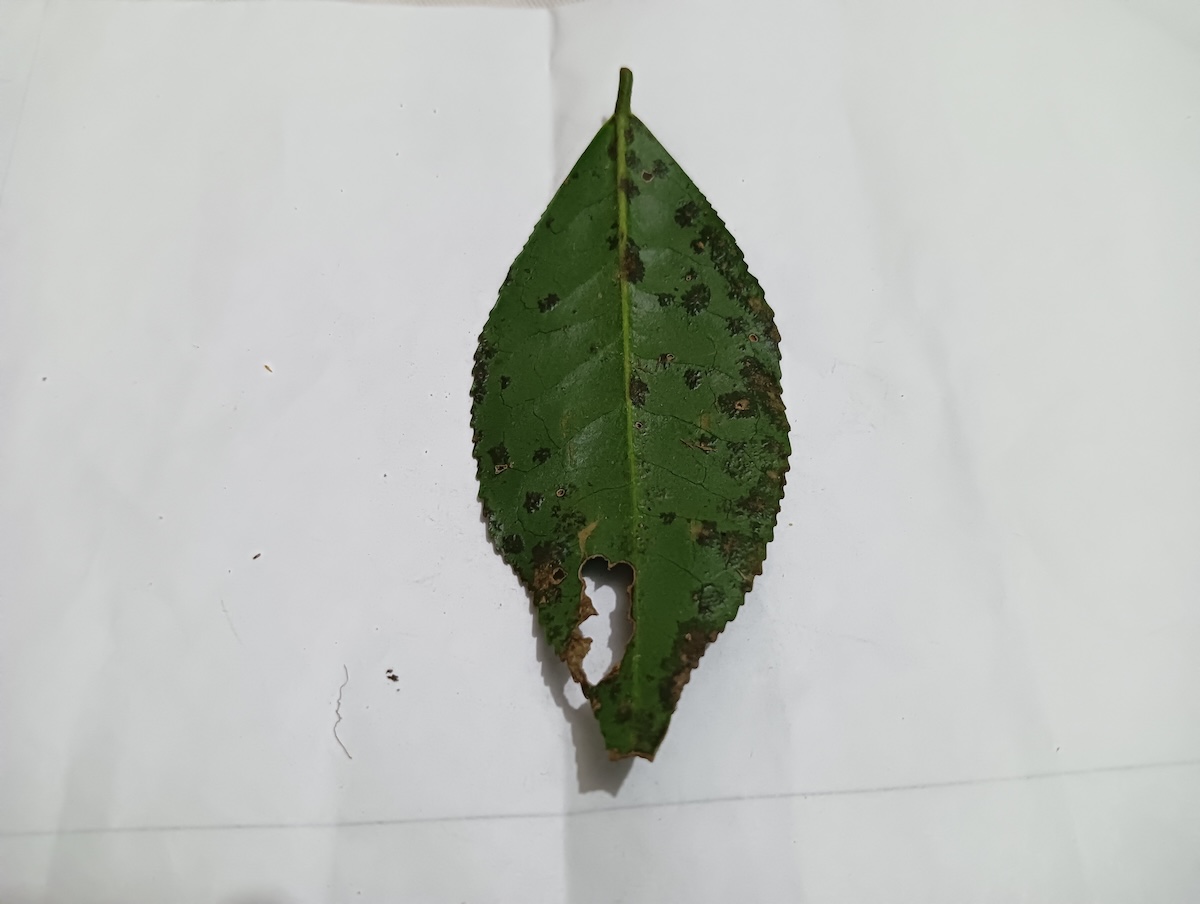
Label: Brown Blight